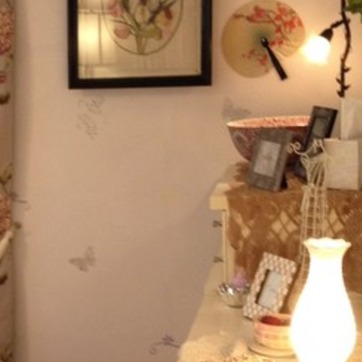
Material: wallpaper